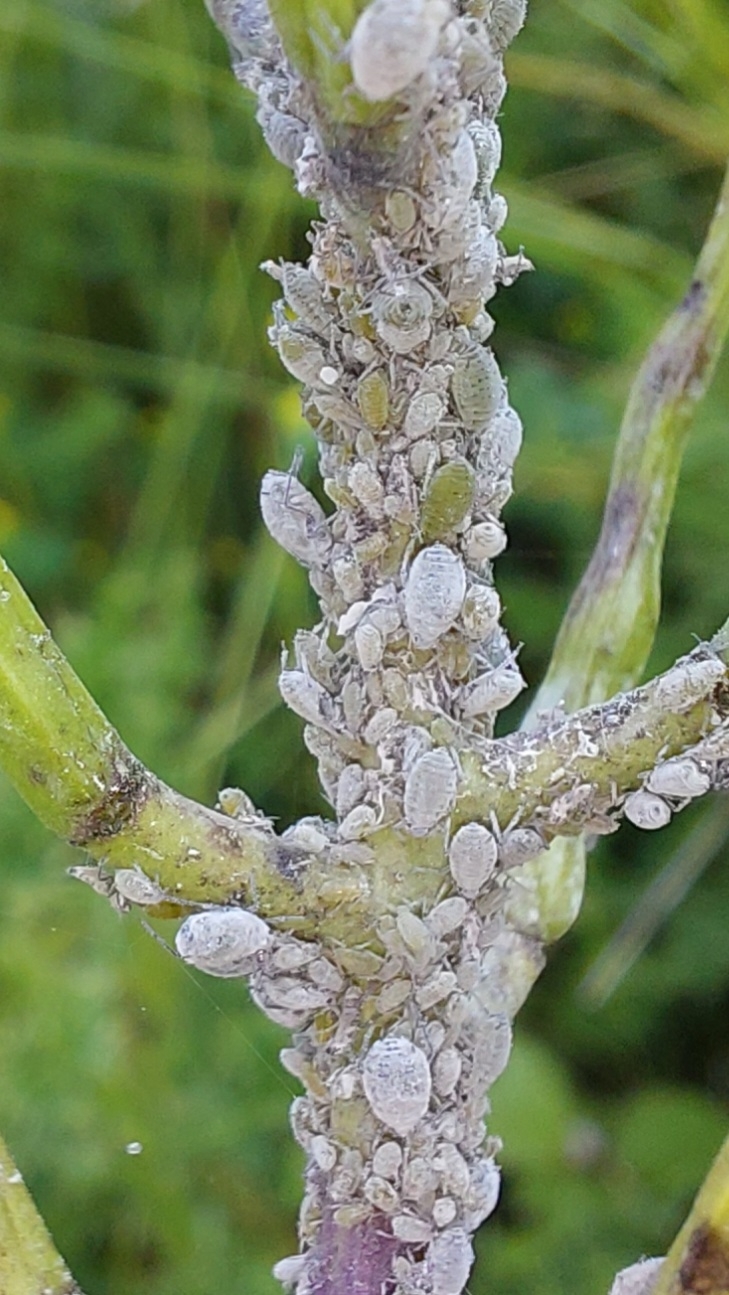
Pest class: cabbage_aphid